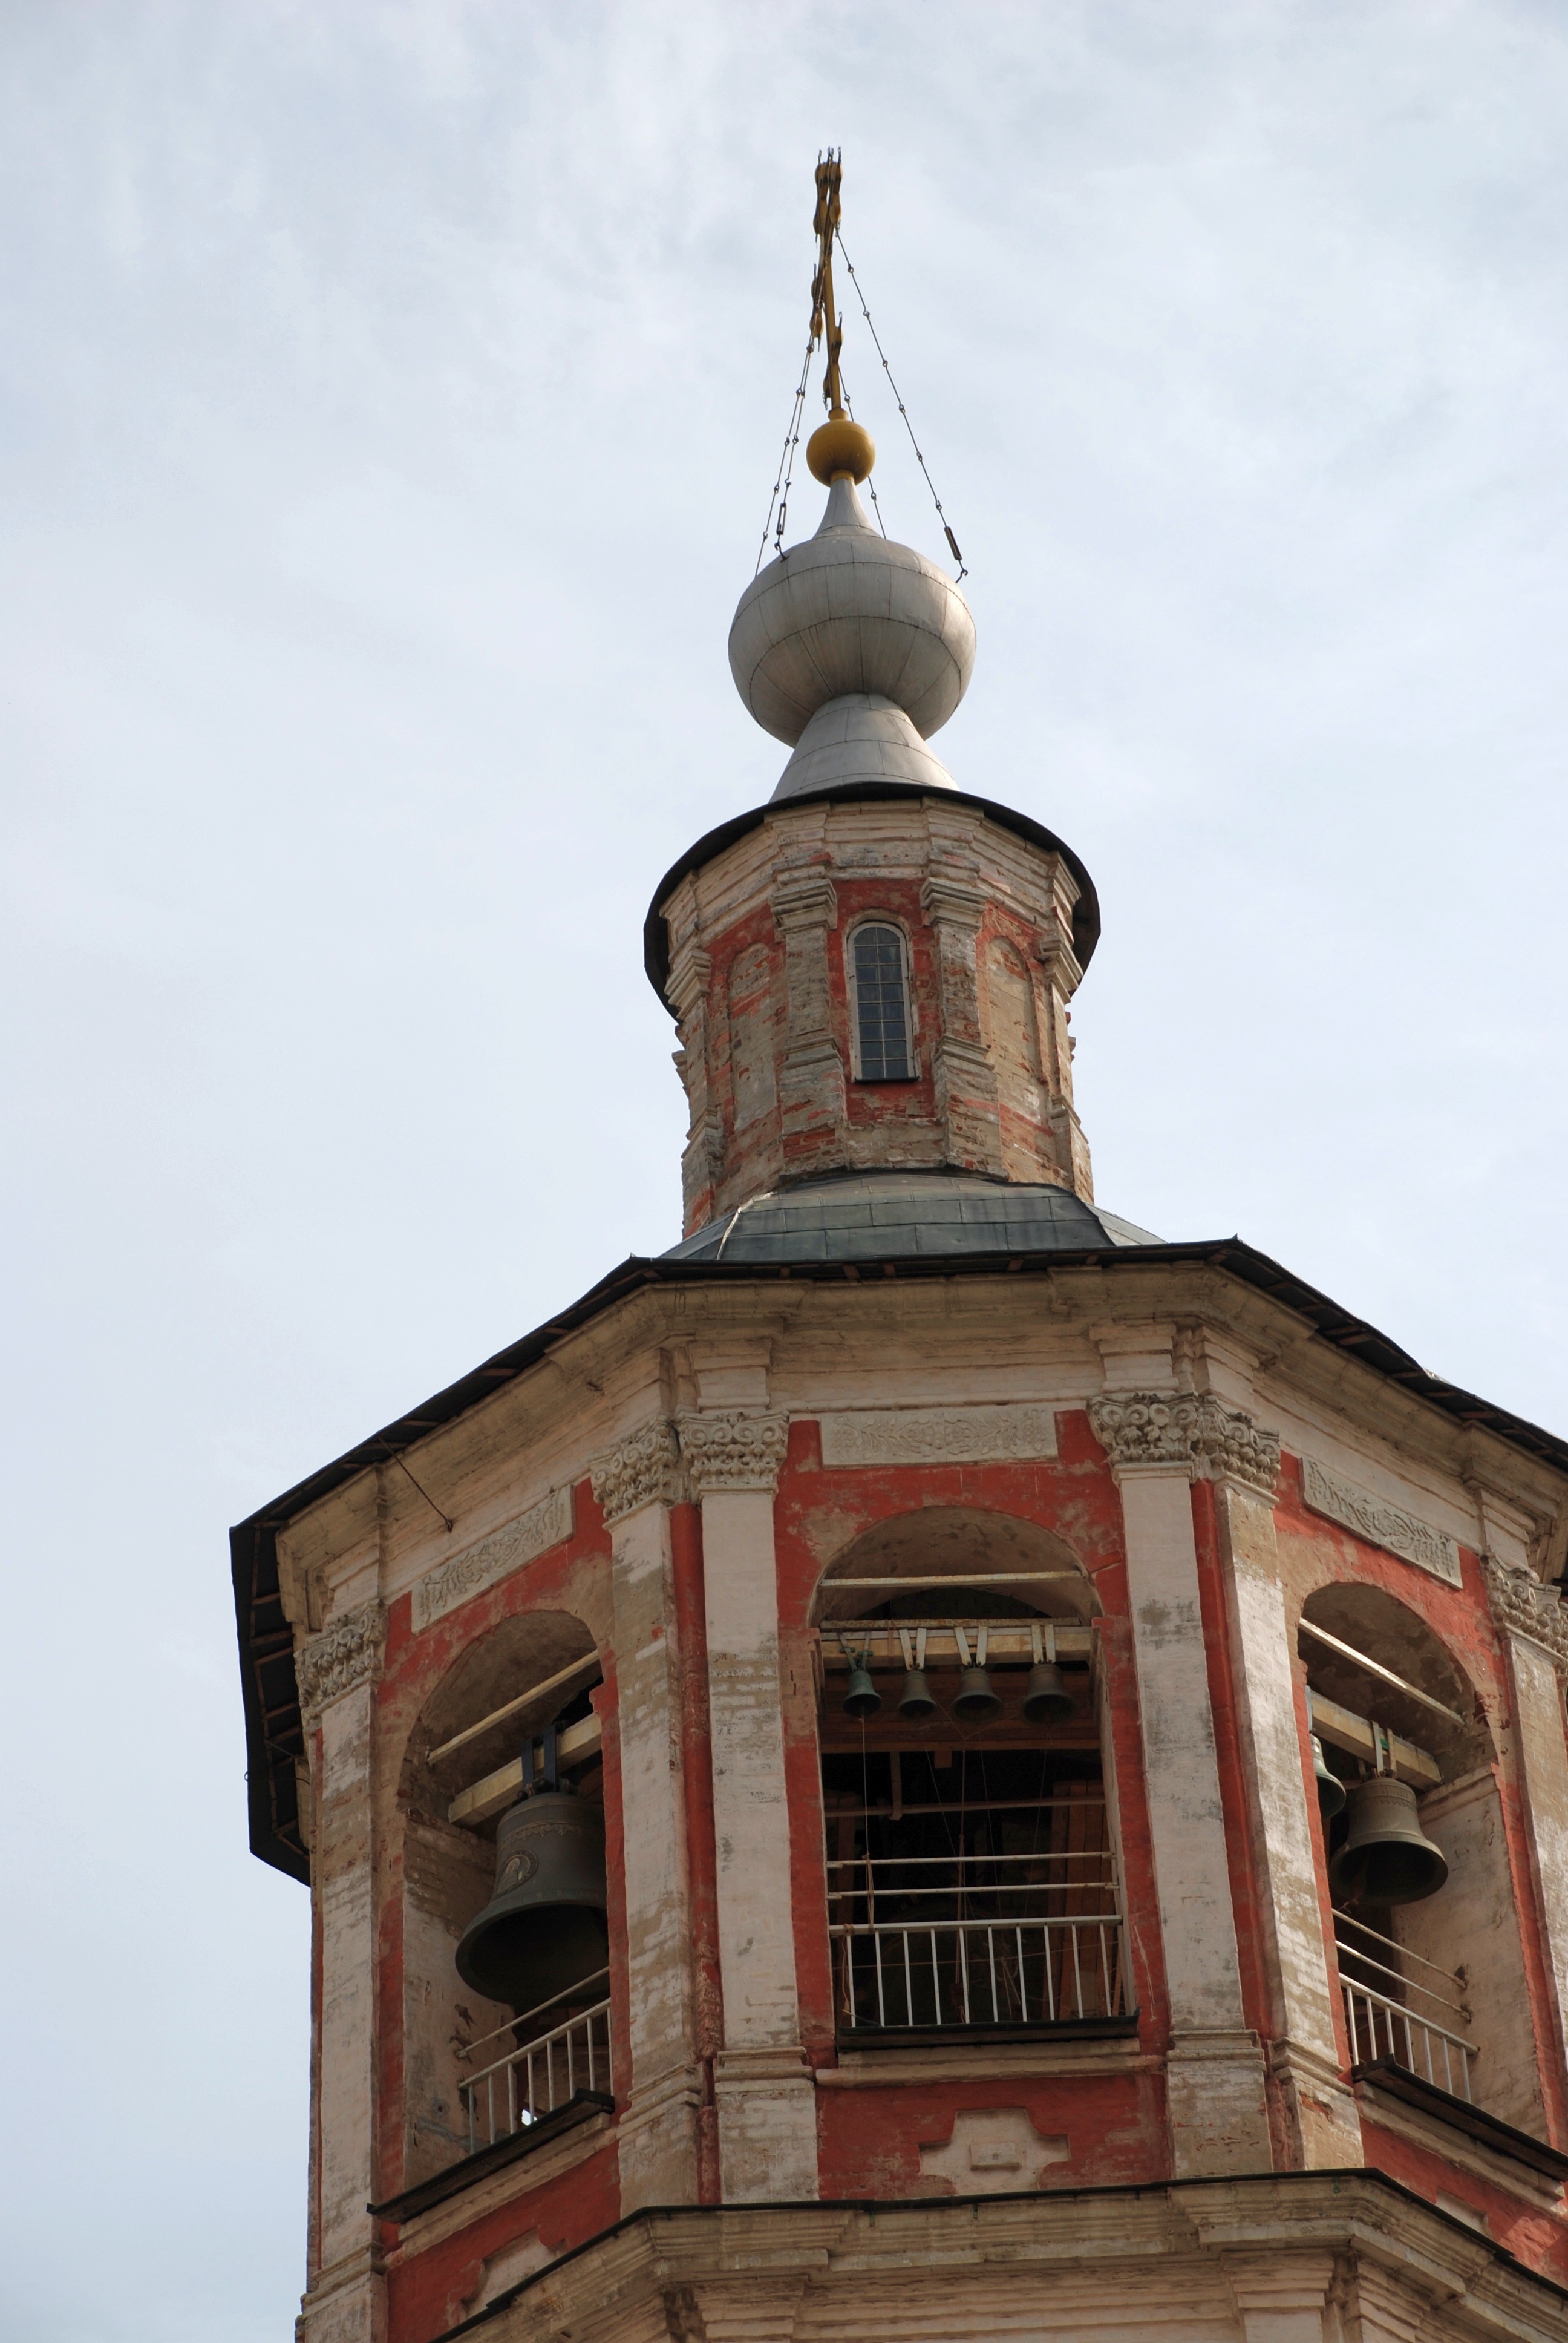
building, tower, landmark, church, chapel, nikon, place of worship, bell tower, temple, steeple, synagogue, moscow, russia, d80, moskau, nikond80, moscou, churhes